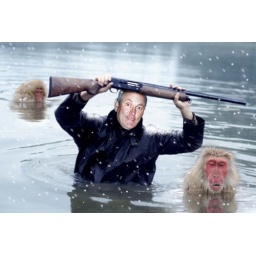
Man holding rifle over head in water and dog swimming behind